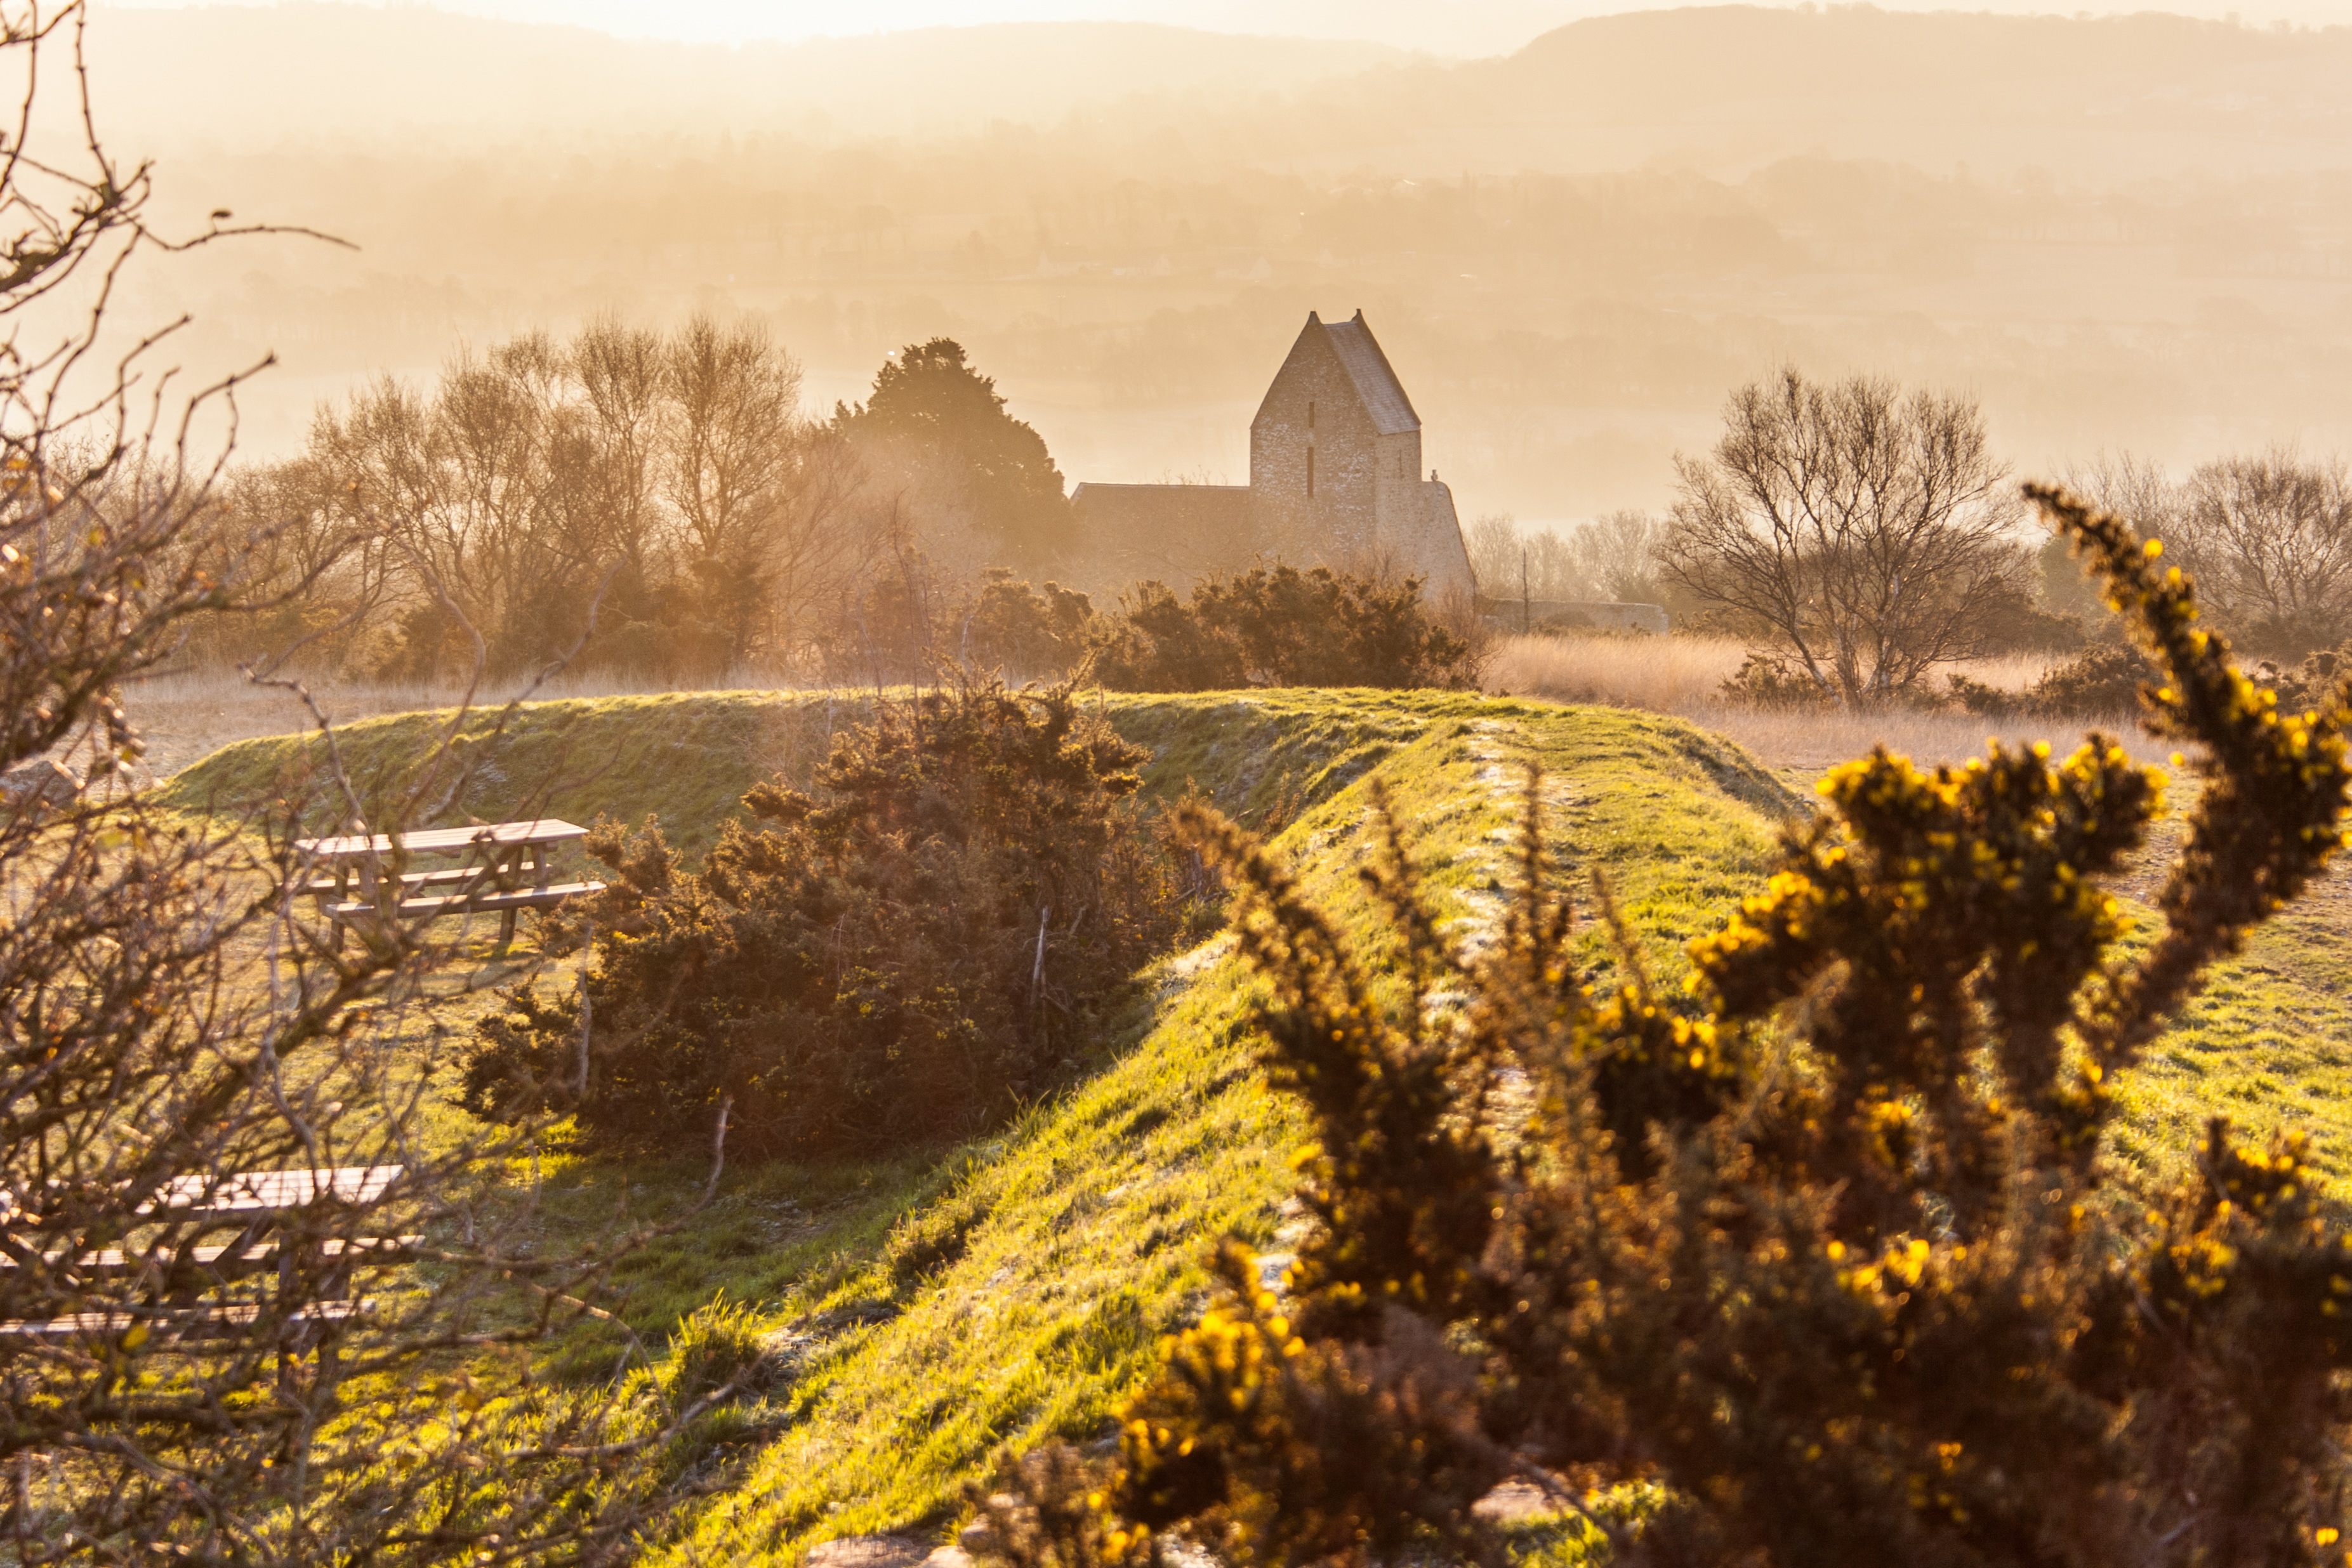
nature, atmospheric phenomenon, tree, morning, season, hill, autumn, landscape, flower, rural area, leaf, evening, mountain, sunlight, valley